History of aluminium

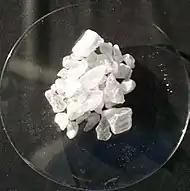
Crystals of alum, the naturally occurring form of which was known back to the ancients.

The history of aluminium was shaped by the usage of its compound alum. The first written record of alum was in the 5th century BCE by Greek historian Herodotus. The ancients used it as a dyeing mordant, in medicine, in chemical milling, and as a fire-resistant coating for wood to protect fortresses from enemy arson. Aluminium metal was unknown. Roman writer Petronius mentioned in his novel "Satyricon" that an unusual glass had been presented to the emperor: after it was thrown on the pavement, it did not break but only deformed. It was returned to its former shape using a hammer. After learning from the inventor that nobody else knew how to produce this material, the emperor had the inventor executed so that it did not diminish the price of gold. Variations of this story were mentioned briefly in "Natural History" by Roman historian Pliny the Elder (who noted the story had "been current through frequent repetition rather than authentic") and "Roman History" by Roman historian Cassius Dio. Some sources suggest this glass could be aluminium. It is possible aluminium-containing alloys were produced in China during the reign of the first Jin dynasty (266–420).